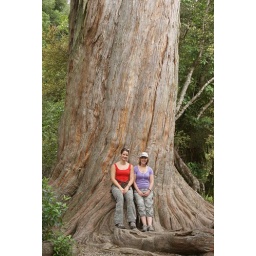
Biggest tree in Peel forest